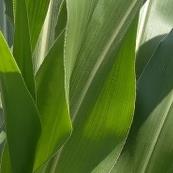
Crop: Maize
Condition: spodoptera-frugiperda-a